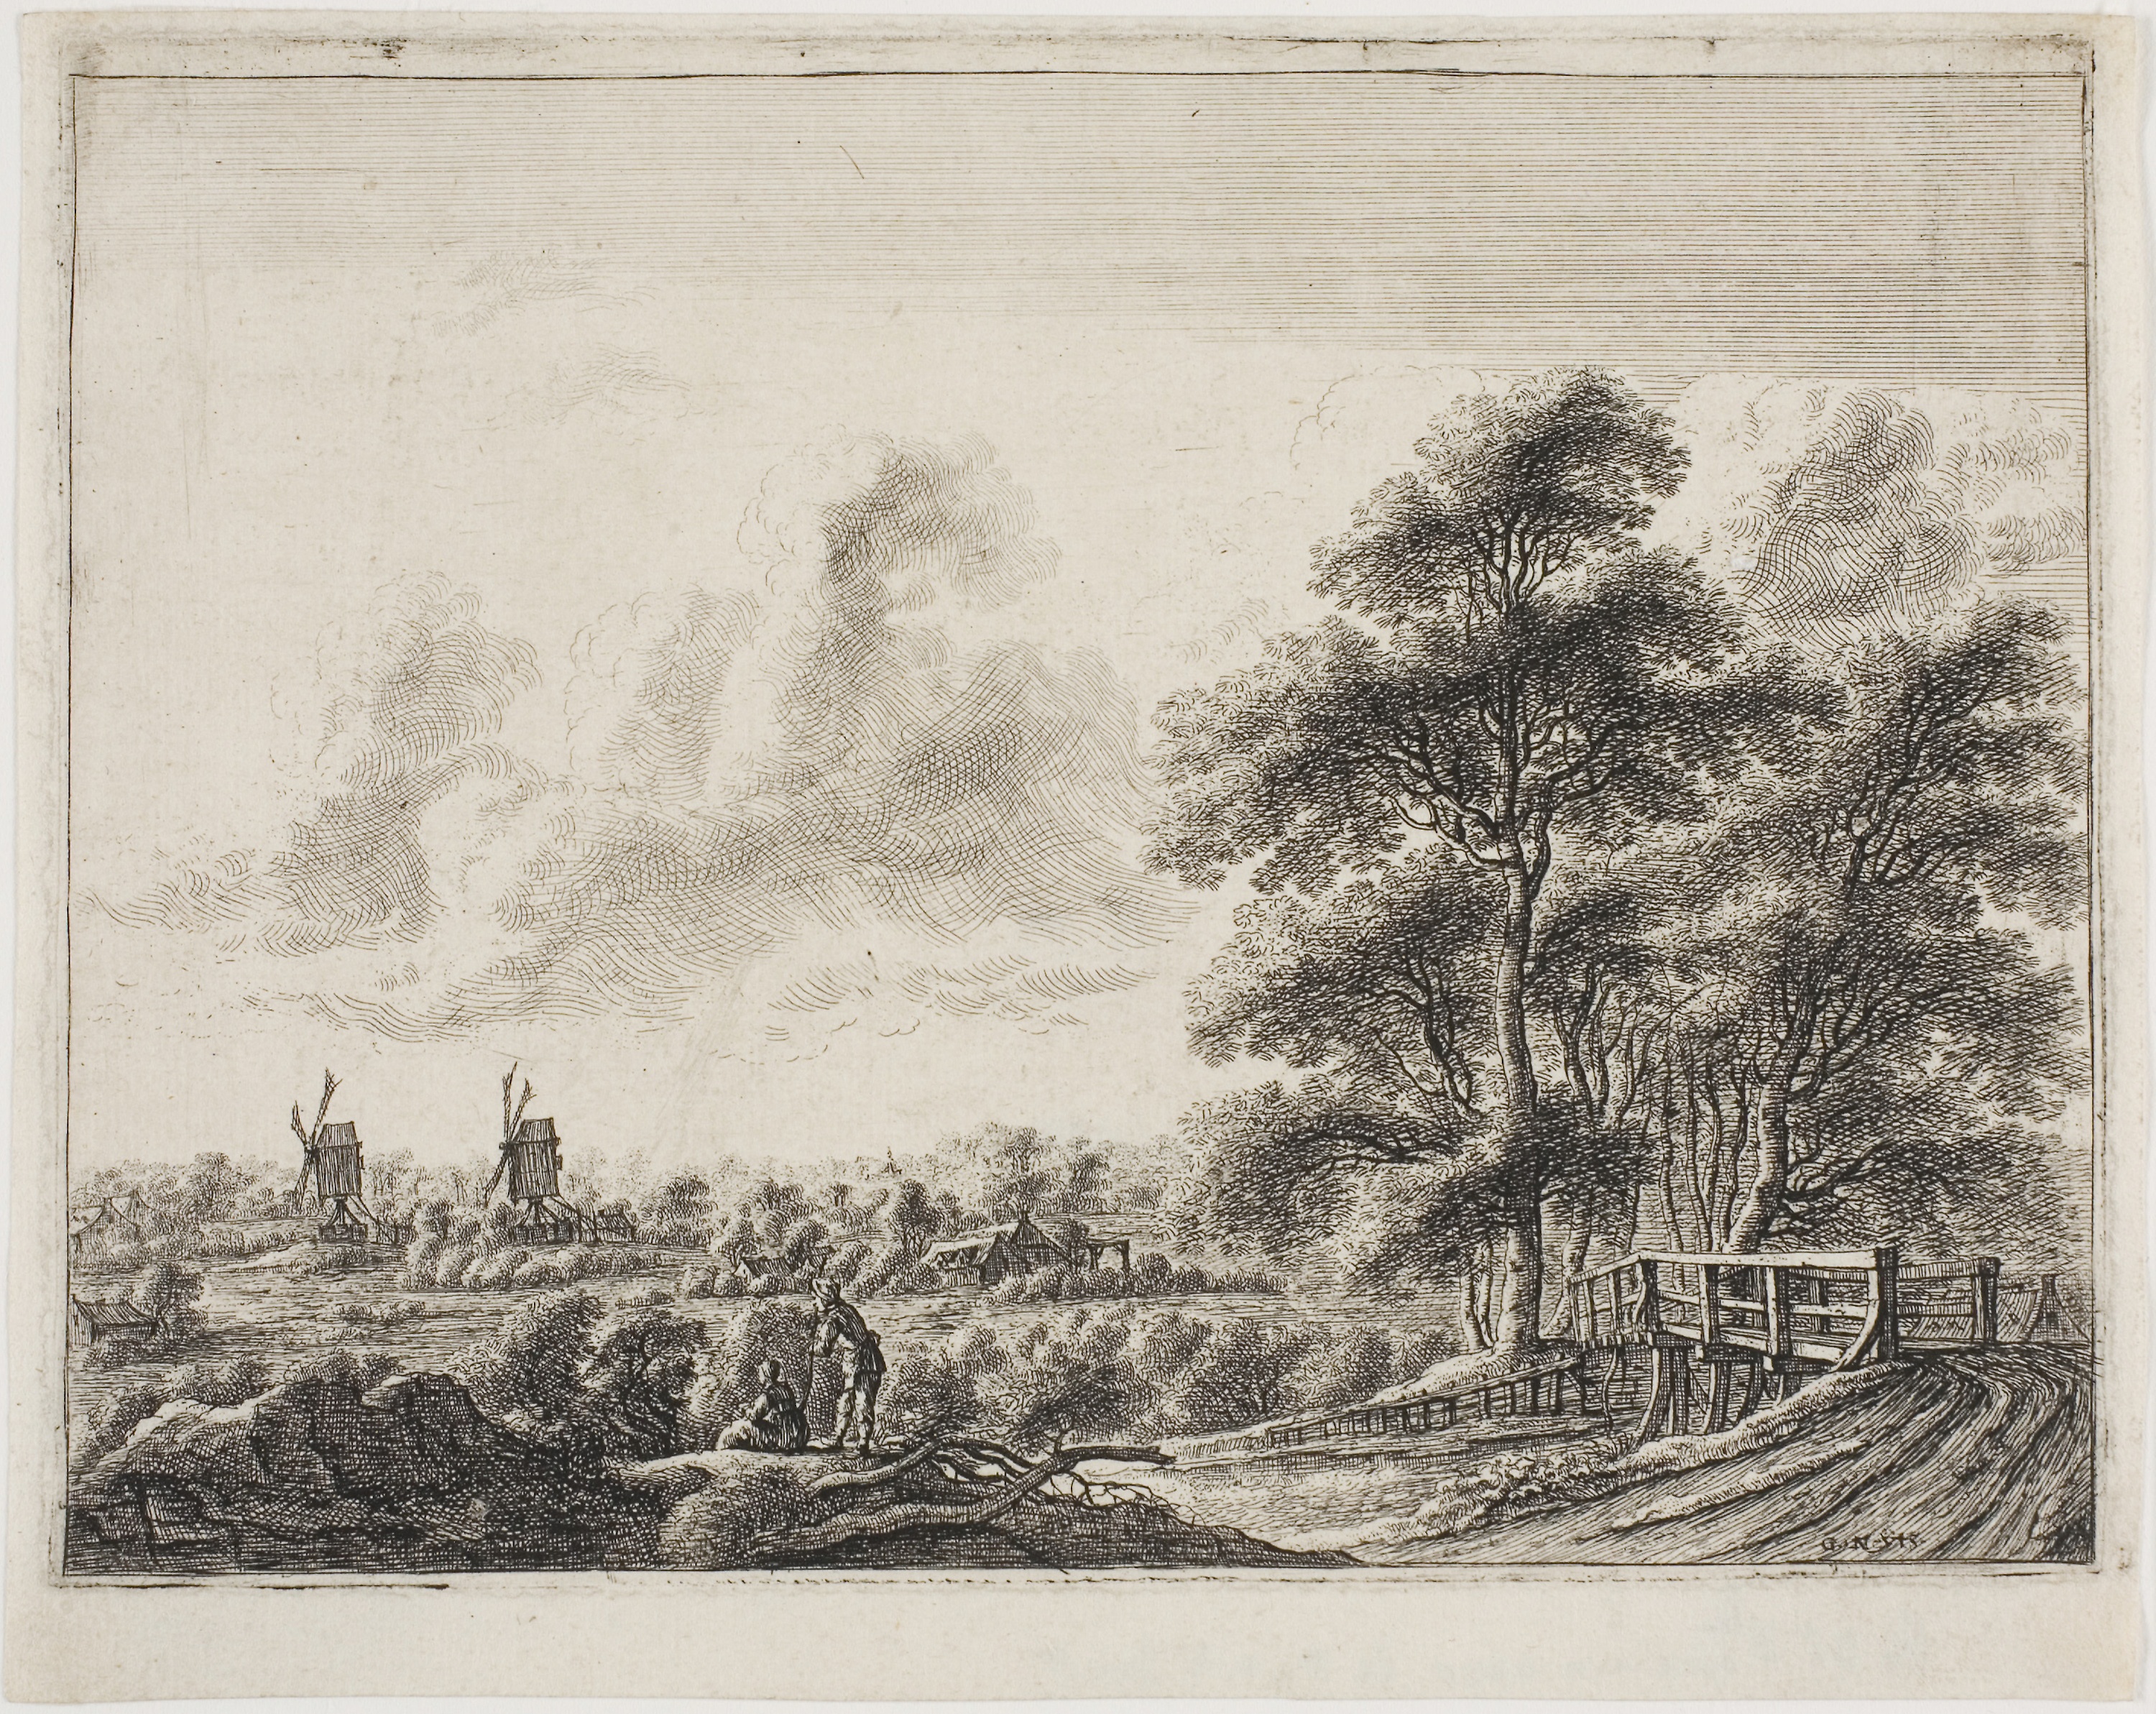
tree, black and white, history, painting, artwork, drawing, picture frame, sketch, art, visual arts